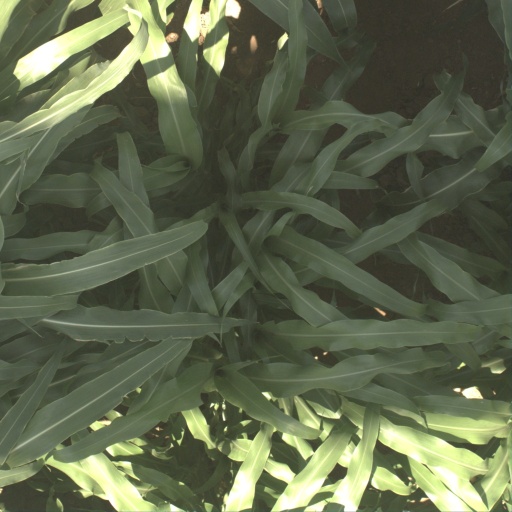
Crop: sorghum